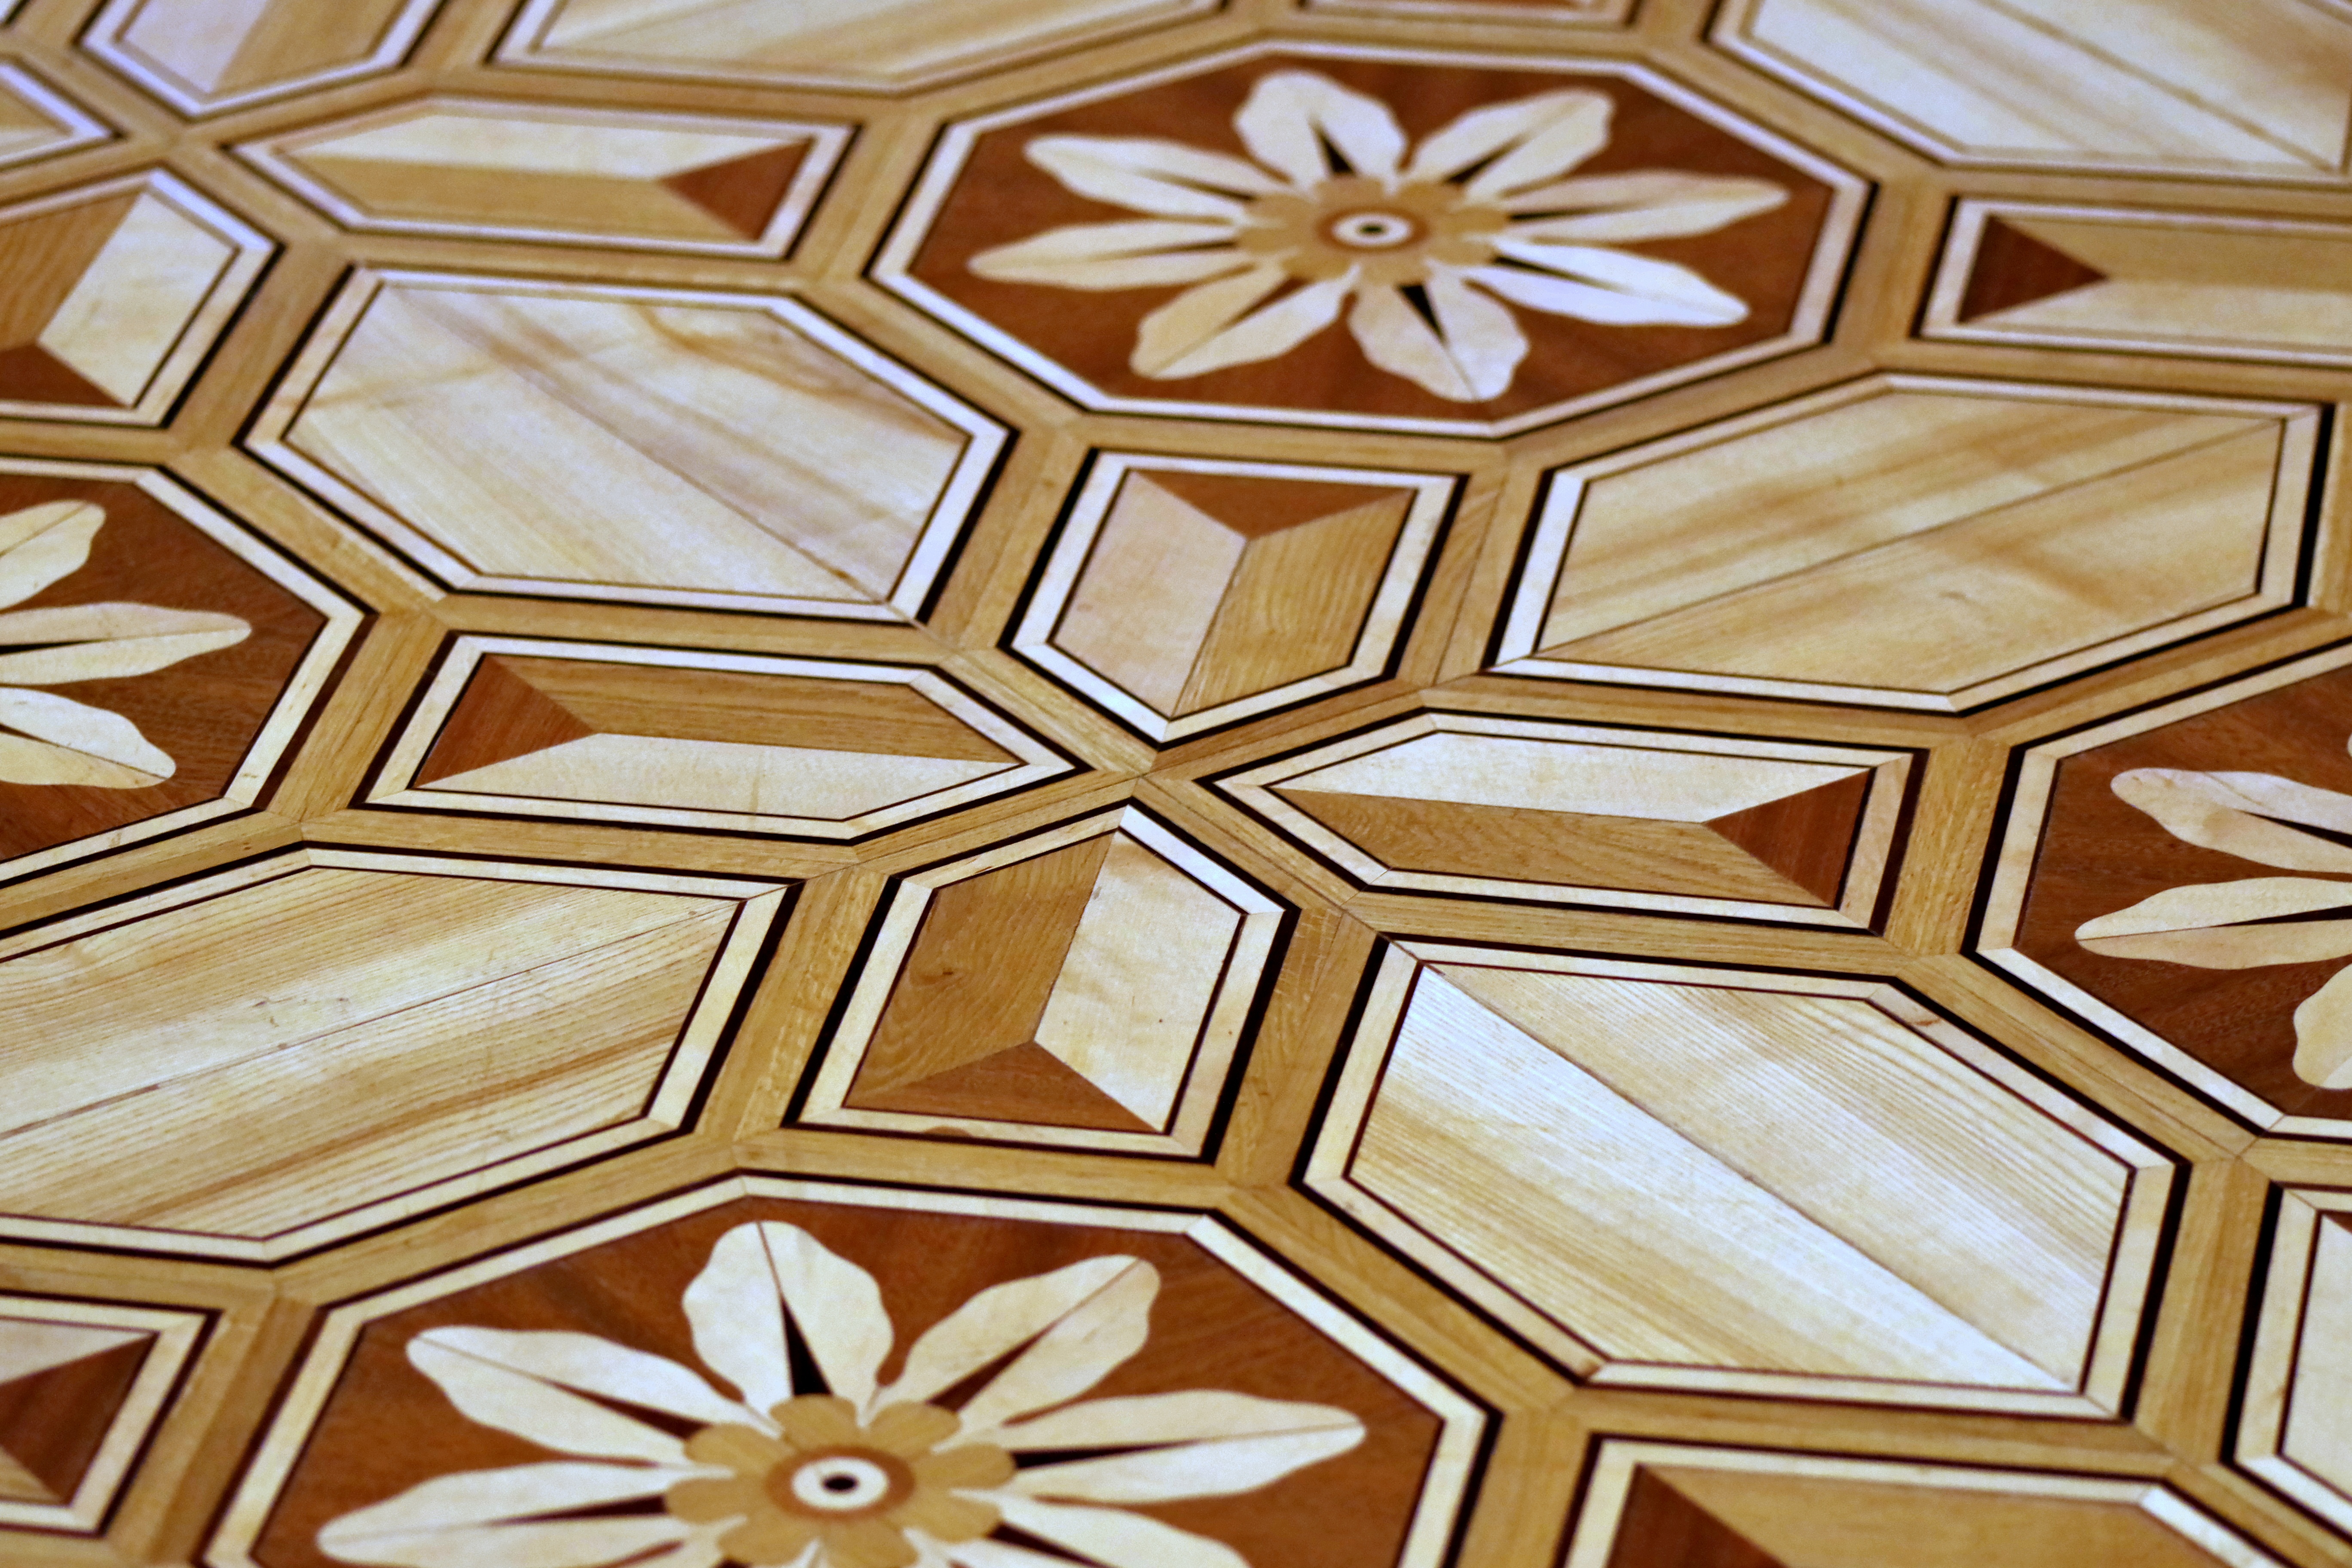
wood, flower, floor, ceiling, pattern, tile, art, design, hardwood, wooden, symmetry, mosaic, bronze, fancy, designs, the art of, flooring, the palace, wood flooring, decorated with